Car Warriors (TV series)

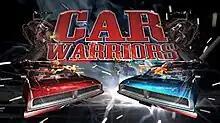
Title card

Car Warriors is an American automotive reality TV show produced by BASE Productions that aired for two seasons on Speed in the United States and Discovery Communications affiliates in international markets. For season 1, each episode pits an all-star car restoration team against a rival team from a different city to restore and modify their car in less than 72 hours. The challenging team has a chance to take home not only their car, but the All Stars' car should they win the contest; otherwise, they go home empty-handed if they lose. Season 2 replaces the All Stars with another local restoration team, as both teams have 48 hours to transform their cars for a chance to keep them in the end.